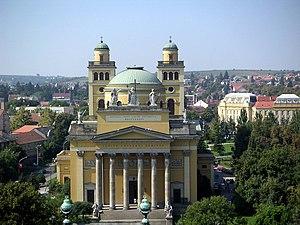
L'église cathédrale Saint-Michel-et-Saint-Jean ou usuellement basilique d'Eger est une église située à Eger. Elle est le siège de l'archidiocèse d'Eger et l'un des plus grands édifices religieux de Hongrie. L'église est considérée comme un des chefs-d'œuvre de l'architecte József Hild.